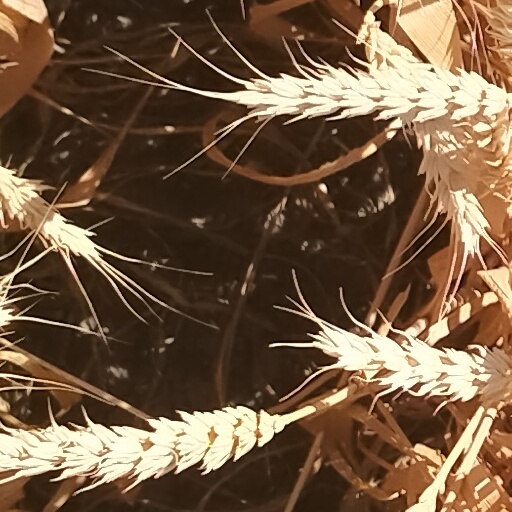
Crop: wheat